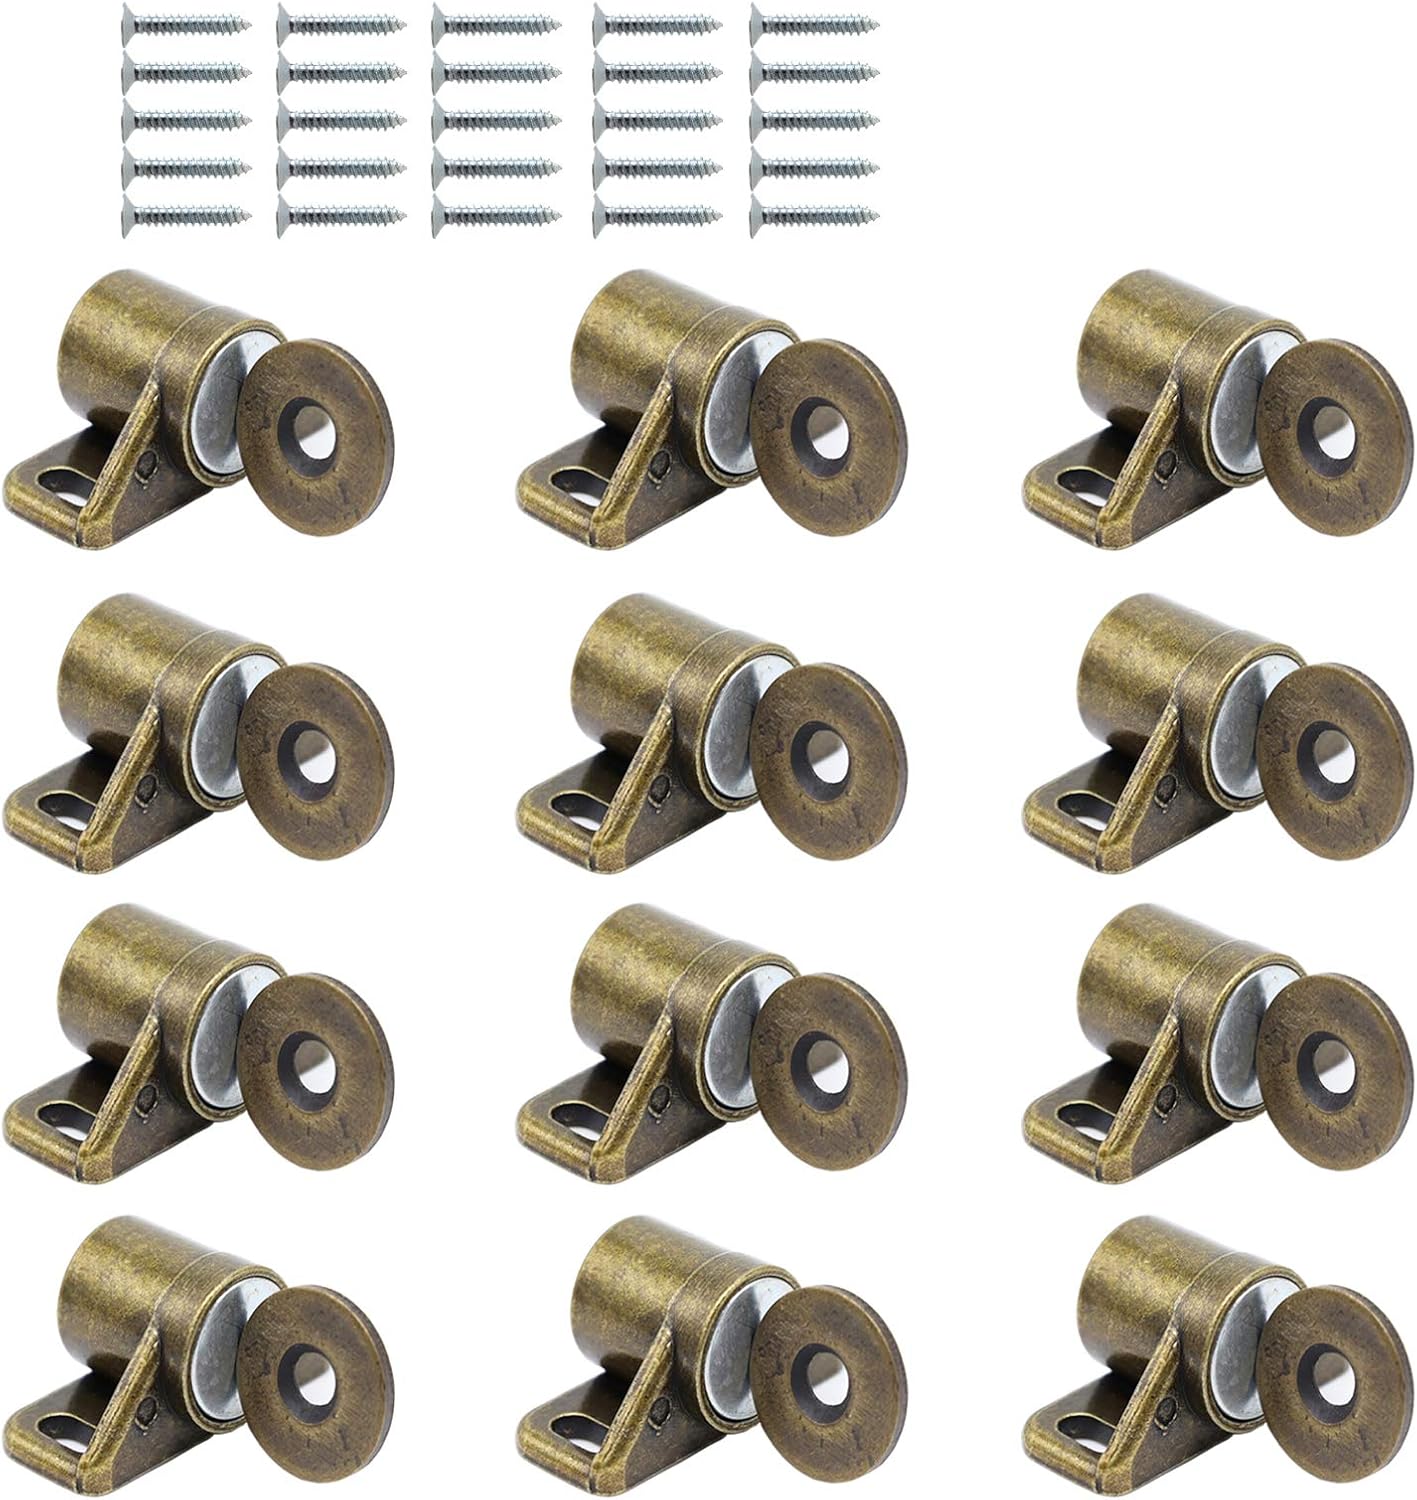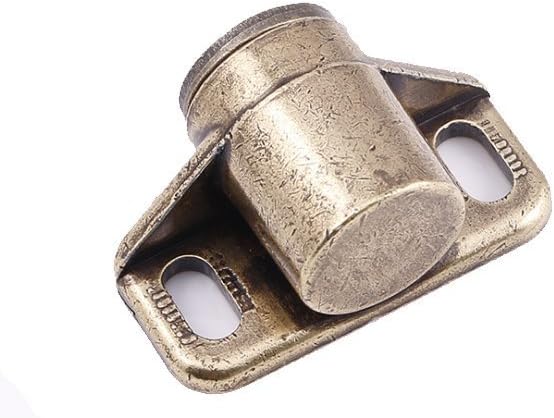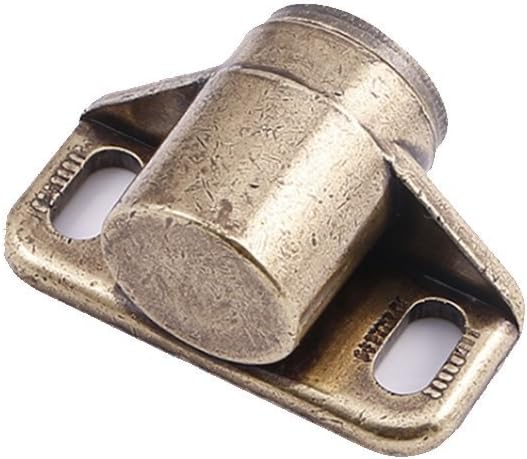
Csdtylh 12 Pack Cabinet & Door Magnetic Latch Catch Cabinet Hardware Fittings …
Category: Office Products
Magnetic catch prevents cabinet doors and drawers from opening on their own or not remaining shut. Single magnet base mounts inside, metal plate attaches to cabinet, close up automatically. Keeps cabinet doors closed and secure. Made of high quality zinc alloy,strong abrasion resistance and long service life. Hardware included for easy installation. Catch plate diameter:15mm/0.59", Hole distance:25mm/0.98", Size：36 x 16mm/1.41" x 0.62"(L x W).
Features: A safe, reliable way to keep cabinets and household doors securely closed. | beautiful and compact in structure, reliable and durable in use. | Perfect for home, school, office, workshop, garage and shed cabinets and doors. | The magnet is strong enough to hold and stop the door sturdily, preventing doors from slamming shut | Mounting Screws are included & Easy to install